Bagha Jatin

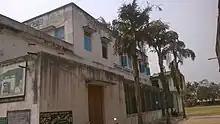
Anglo-vernacular School, Krishnanagar, Nadia

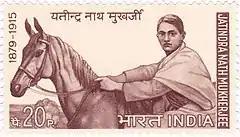
Bagha Jatin on a 1970 stamp of India

After passing the Entrance examination in 1895 from Krishnanagar Anglo-vernacular School (A.V. School), Jatin joined the Calcutta Central College (now Khudiram Bose Central College), to study Fine Arts. At the same time, he took lessons in steno typing with Mr. Atkinson. This was a new qualification opening the possibility of a coveted career. Soon he started visiting Swami Vivekananda, whose social thought, and especially his vision of a politically independent India – indispensable for the spiritual progress of humanity – had a great influence on Jatin. The Swami taught him the art of conquering libido before raising a batch of young volunteers "with iron muscles and nerves of steel", to serve miserable compatriots during famines, epidemics and floods and running clubs for "man-making" in the context of a nation under foreign domination. They soon assisted Sister Nivedita, the Swami's Irish disciple, in this venture. According to J. E. Armstrong, Superintendent of the colonial Police, Jatin "owed his preeminent position in revolutionary circles, not only to his qualities of leadership, but in great measure to his reputation of being a Brahmachari with no thought beyond the revolutionary cause." Noticing his desire to die for a cause, Vivekanand sent Jatin to the Gymnasium of Ambu Guha where he himself had practised wrestling. Jatin met here, among others, Sachin Banerjee, son of Yogendra Vidyabhushan (a popular author of biographies like "Mazzini" and "Garibaldi"), who turned into Jatin's mentor. In 1900, his uncle Lalit Kumar married Vidyabhushan's daughter.